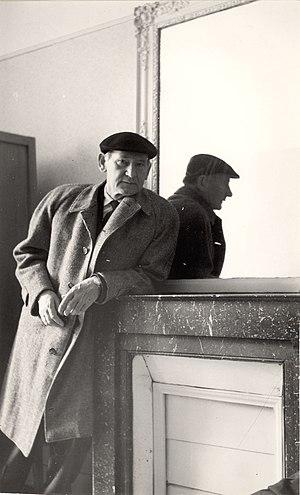
Anton Stankowski est un peintre, graphiste et photographe allemand. Il a développé une théorie originale de design et a été un précurseur dans l'art graphique. Il a en particulier créé des logos représentant des identités d'entreprises.